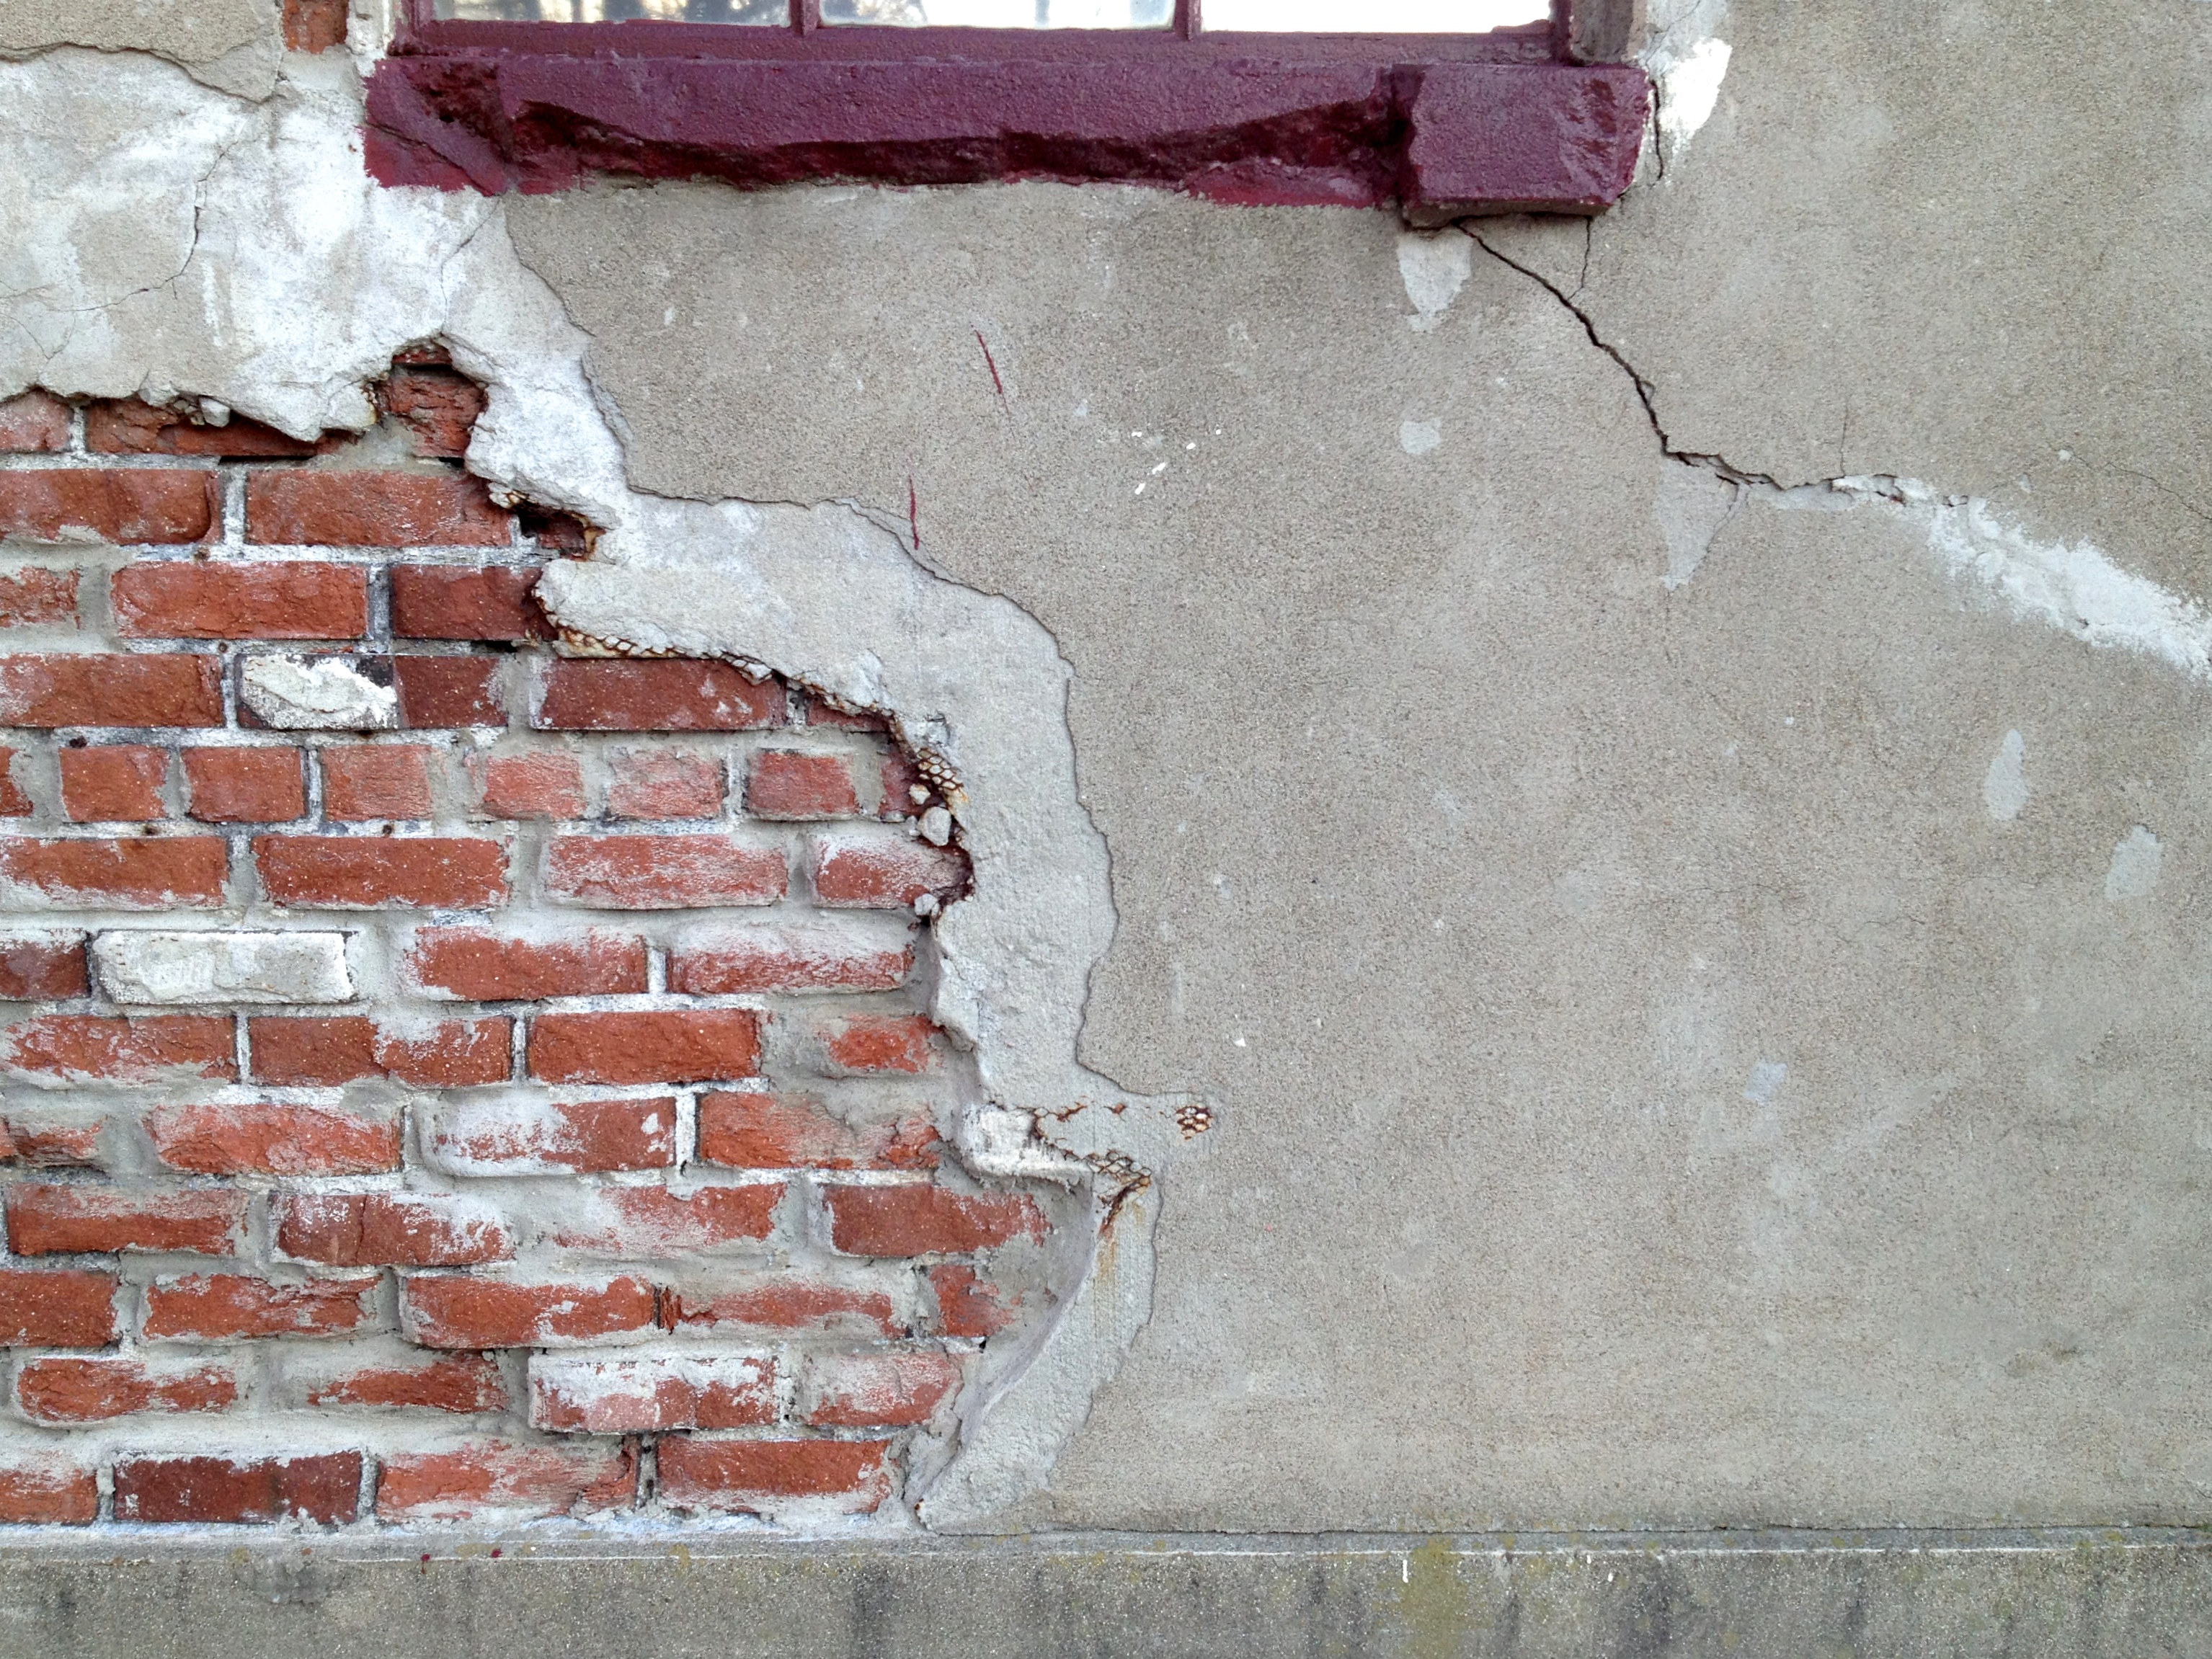
white, floor, wall, red, brick, material, art, brickwork, plaster, flooring, road surface